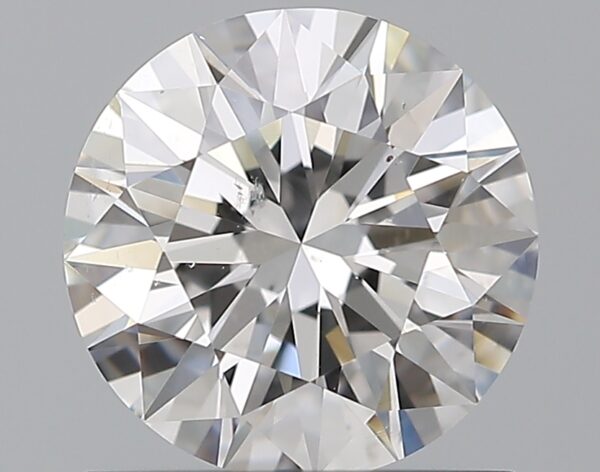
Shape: round
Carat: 1
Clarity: SI1
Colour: E
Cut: EX
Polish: EX
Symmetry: EX
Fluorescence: N
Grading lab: GIA
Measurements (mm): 6.4 x 6.44 x 3.98